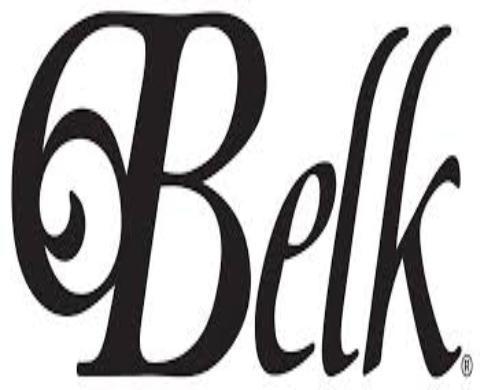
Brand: Belk
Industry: Necessities